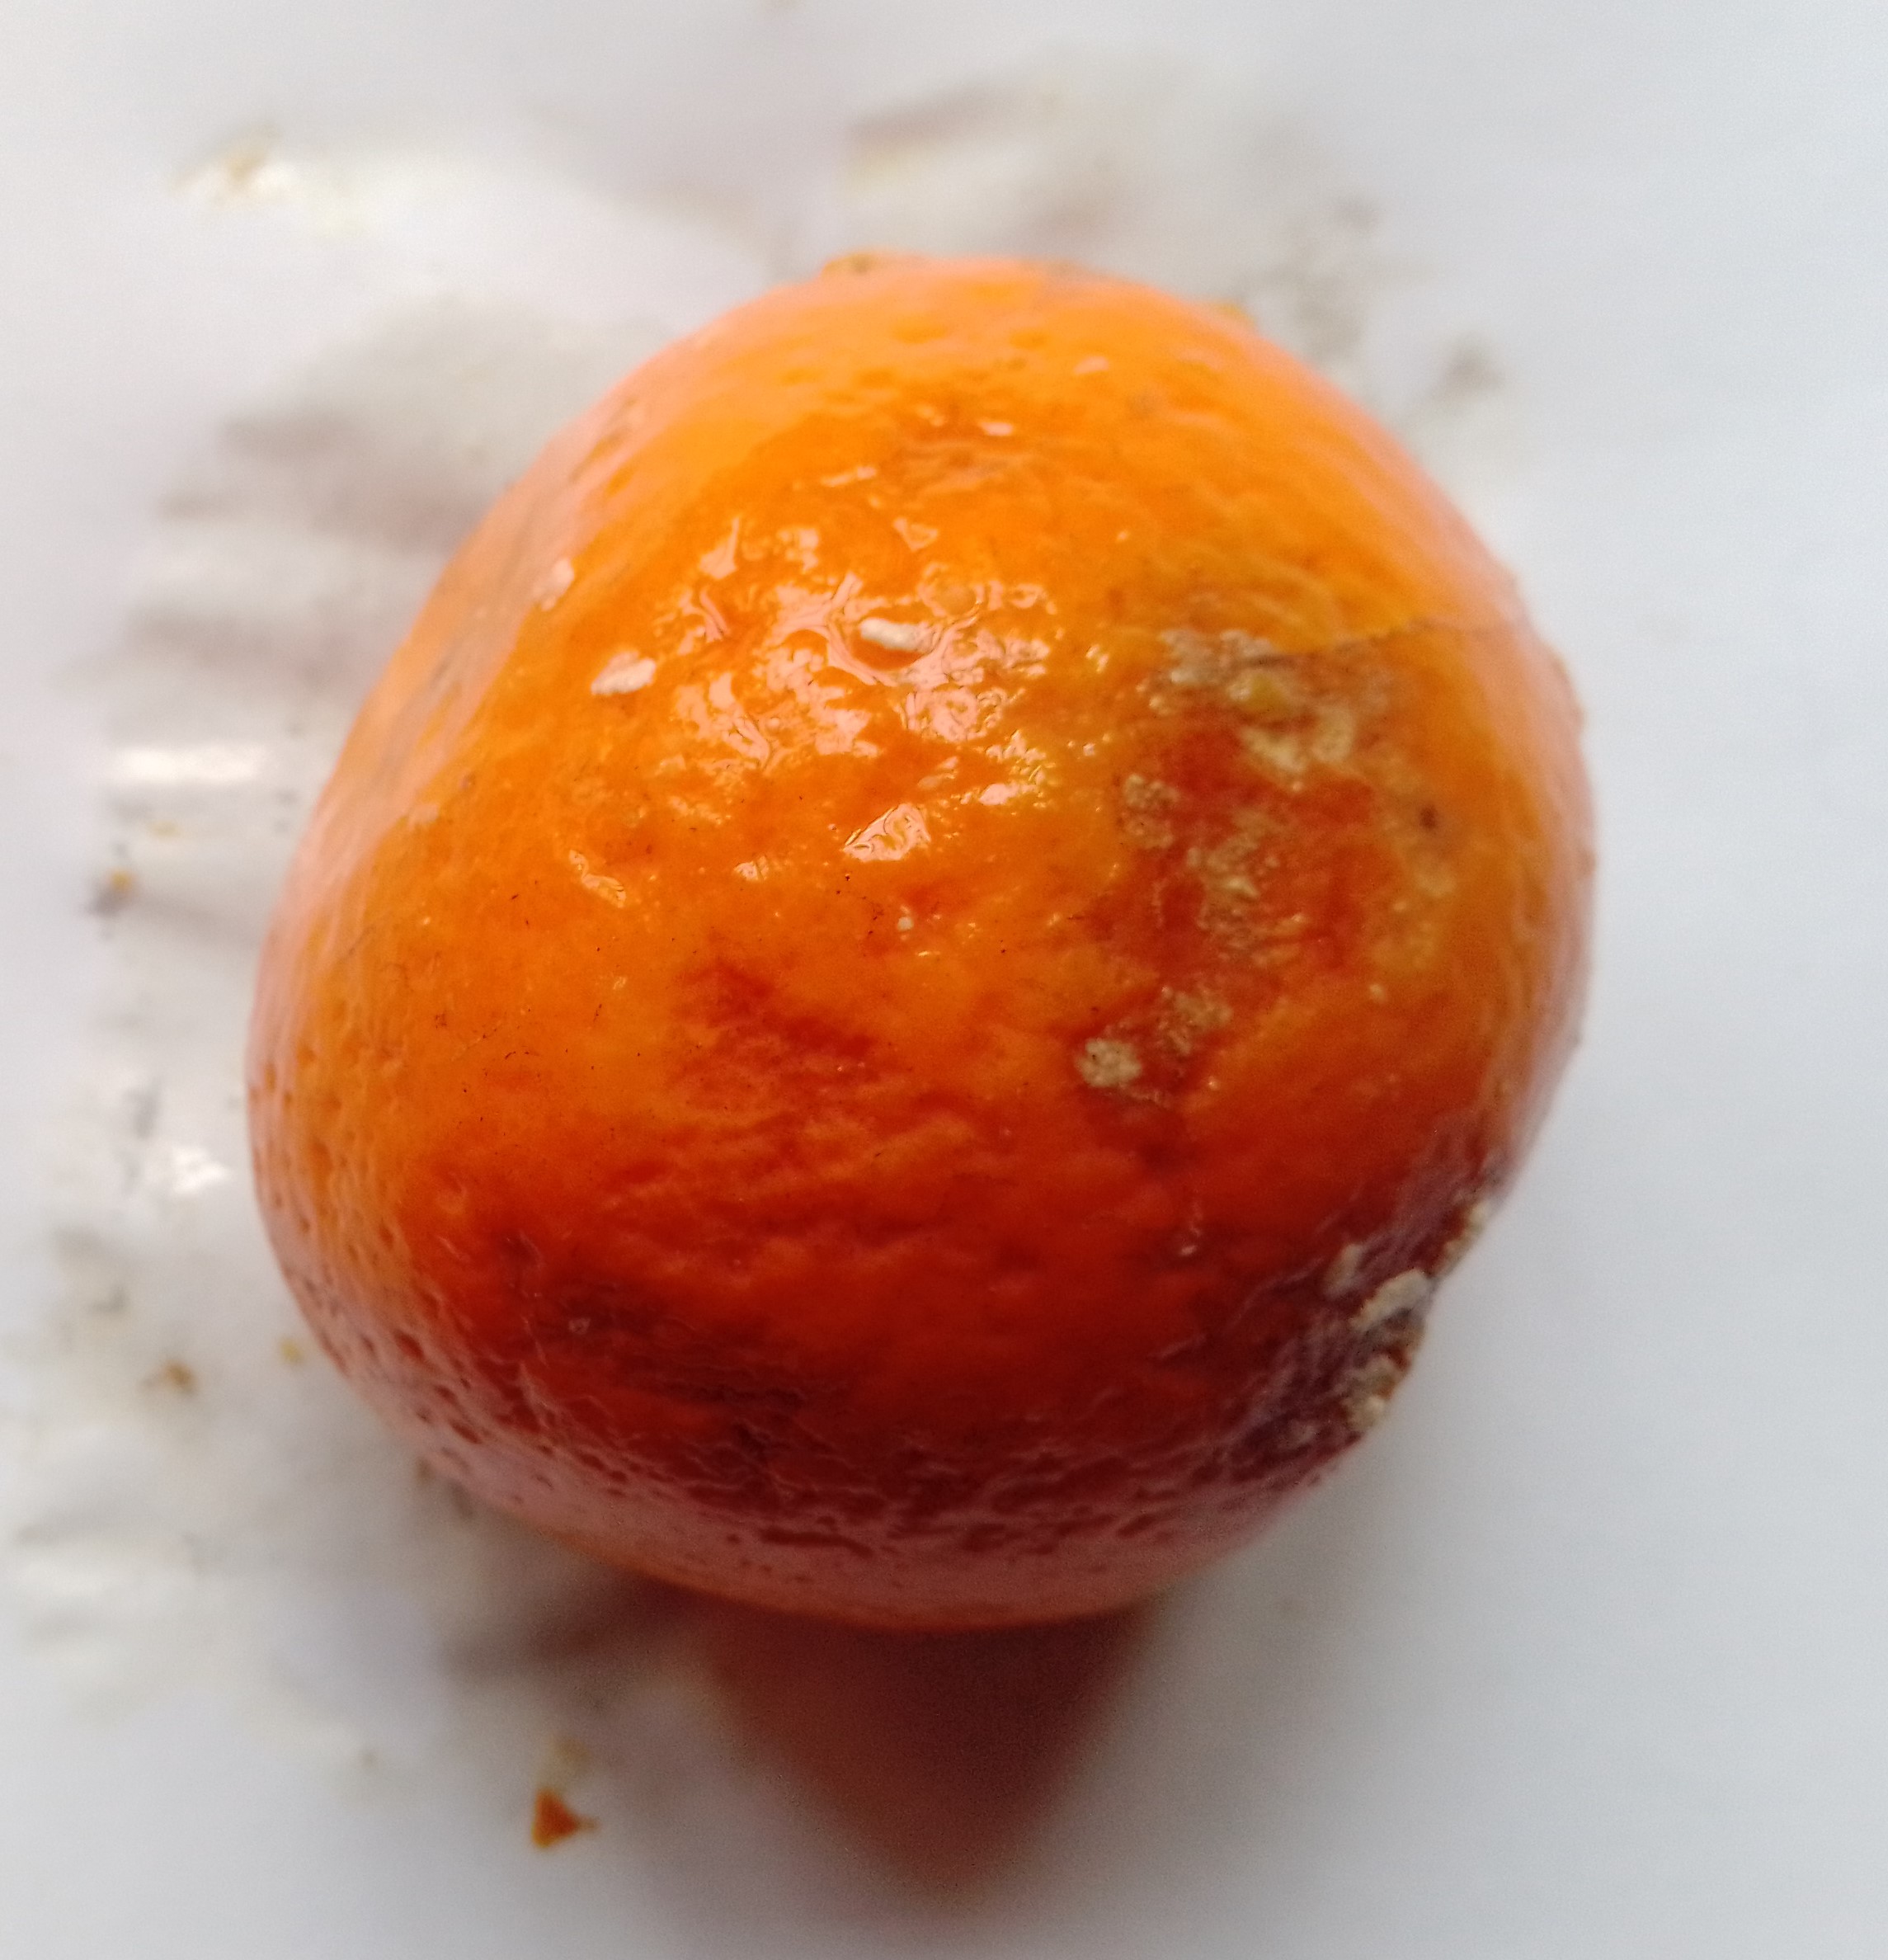
Fruit: orange
Condition: rotten